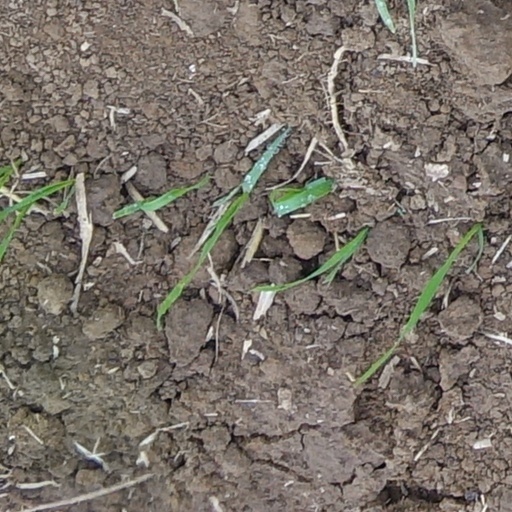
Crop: wheat